Brabham

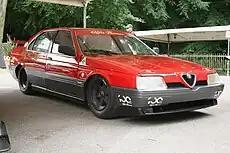
The Brabham Alfa Romeo 164 "procar" (1988)

At the end of 1971 Bernie Ecclestone bought MRD. He retained the Brabham brand, as did subsequent owners. Although the production of customer cars continued briefly under Ecclestone's ownership, he believed the company needed to focus on Formula One to succeed. The last production customer Brabhams were the Formula Two BT40 and the Formula Three BT41 of 1973, although Ecclestone sold ex-works Formula One BT44Bs to RAM Racing as late as 1976.